Hudson County Park System

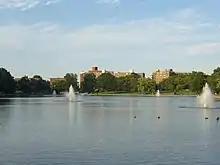
Woodcliff Lake

The park is in North Hudson; the collection of municipalities in the northern part of the county; specifically the Woodcliff Section of North Bergen. Its name refers to its location and to honor of James J. Braddock, World Heavy Weight Boxing Champion from 1935 to 1937 and inducted in hall of fame in 2001. who was a lifelong resident of North Bergen. It is also known colloquially as “80th Street Park” or “El Parque de La Ochenta”. It is roughly bounded by 79th Street to the south, Bergenline Avenue on the west, and Boulevard East to the east and north. The park was created in 1910 and encompasses an area of . including Woodcliff Lake, the body of water that is the largest lake in the county. The North Hudson Park UFO sightings occurred on January 12, 1975. The presence of a North Bergen temporary school building has led to controversy and referendums.